P&O Cruises

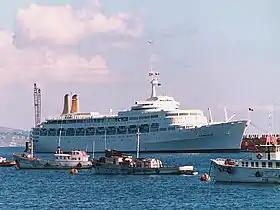
"Canberra" of 1961 in Ponta Delgada, Azores in 1984

Initially, P&O Cruises operated "Oriana" and "Canberra" from Southampton, serving the UK market, and "Arcadia" from Sydney, serving the Australian market, while "Uganda" operated educational cruises. All of these ships had previously operated for P&O and had been transferred to the new subsidiary. There were several changes over the following years. In 1979, "Arcadia" departed the Australian fleet and was replaced by "Sea Princess", which was formerly "Kungsholm" for Flagship Cruises. In 1981, "Oriana" relocated to serve the Australian market, and in 1982, "Sea Princess" relocated to serve the UK market. The same year, both "Canberra" and "Uganda" were requisitioned to assist in the Falklands War, with the former becoming a troopship and the latter a hospital ship.